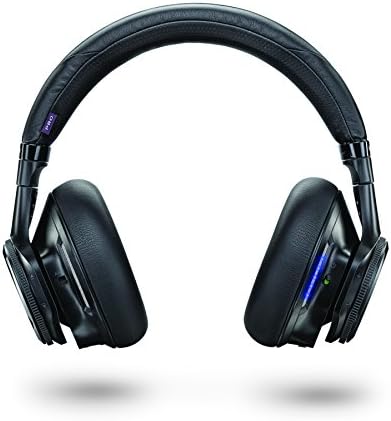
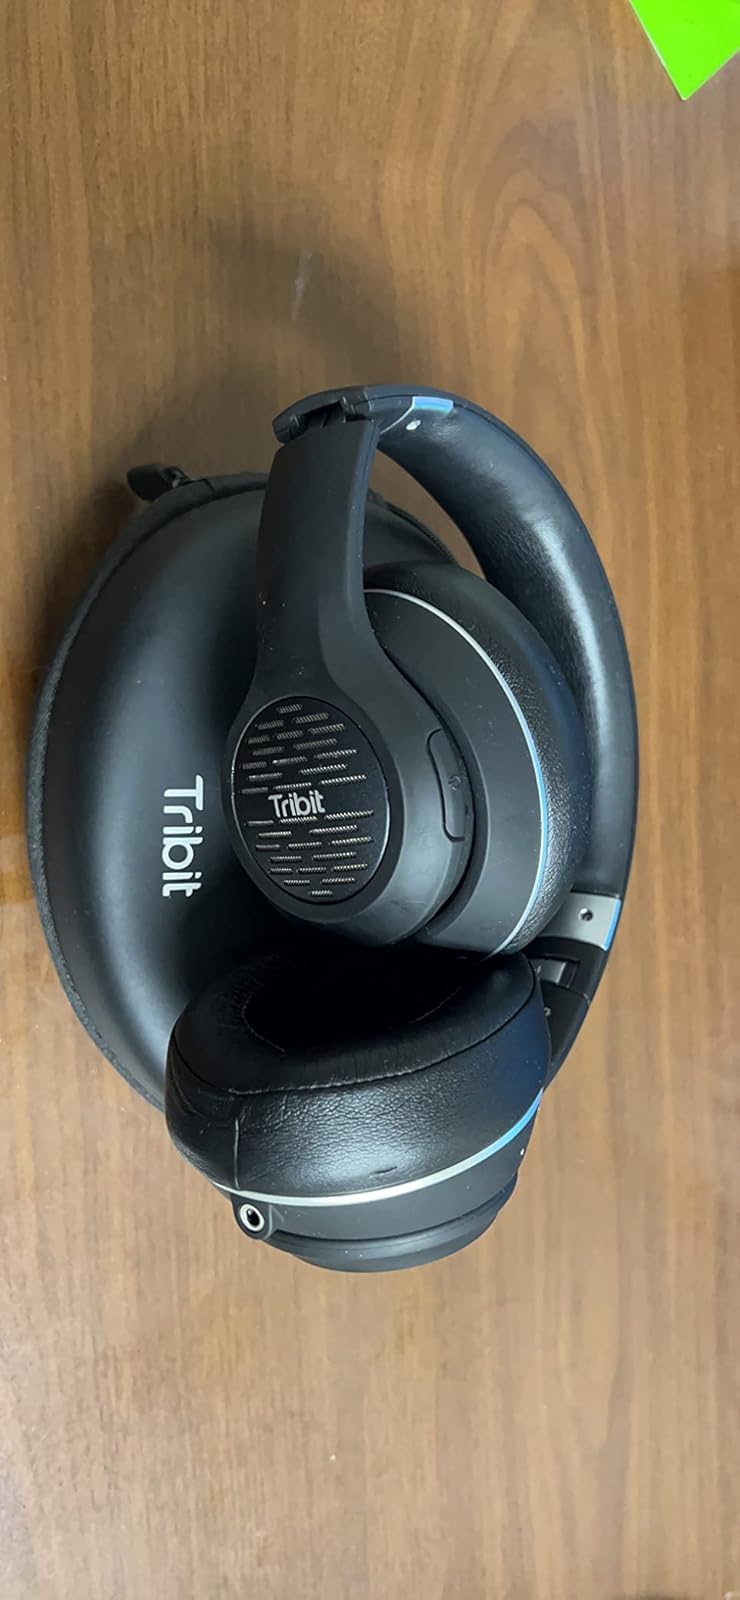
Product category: headphones
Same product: no